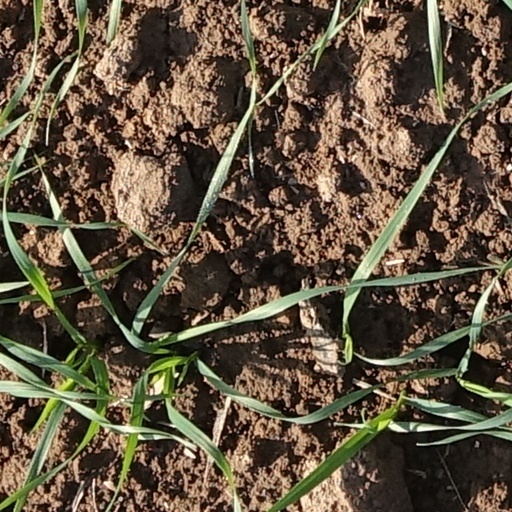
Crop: wheat